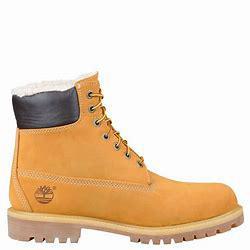
Brand: Timberland
Model: 6